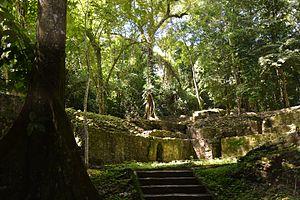
Palenque est une cité maya qui se situe dans l’État mexicain du Chiapas, près du fleuve Usumacinta. C’est l’un des sites les plus impressionnants de cette culture. Comparée aux autres cités mayas, elle est de taille moyenne : bien plus petite que Tikal ou Copán, elle se distingue néanmoins par son patrimoine architectural et sculptural.